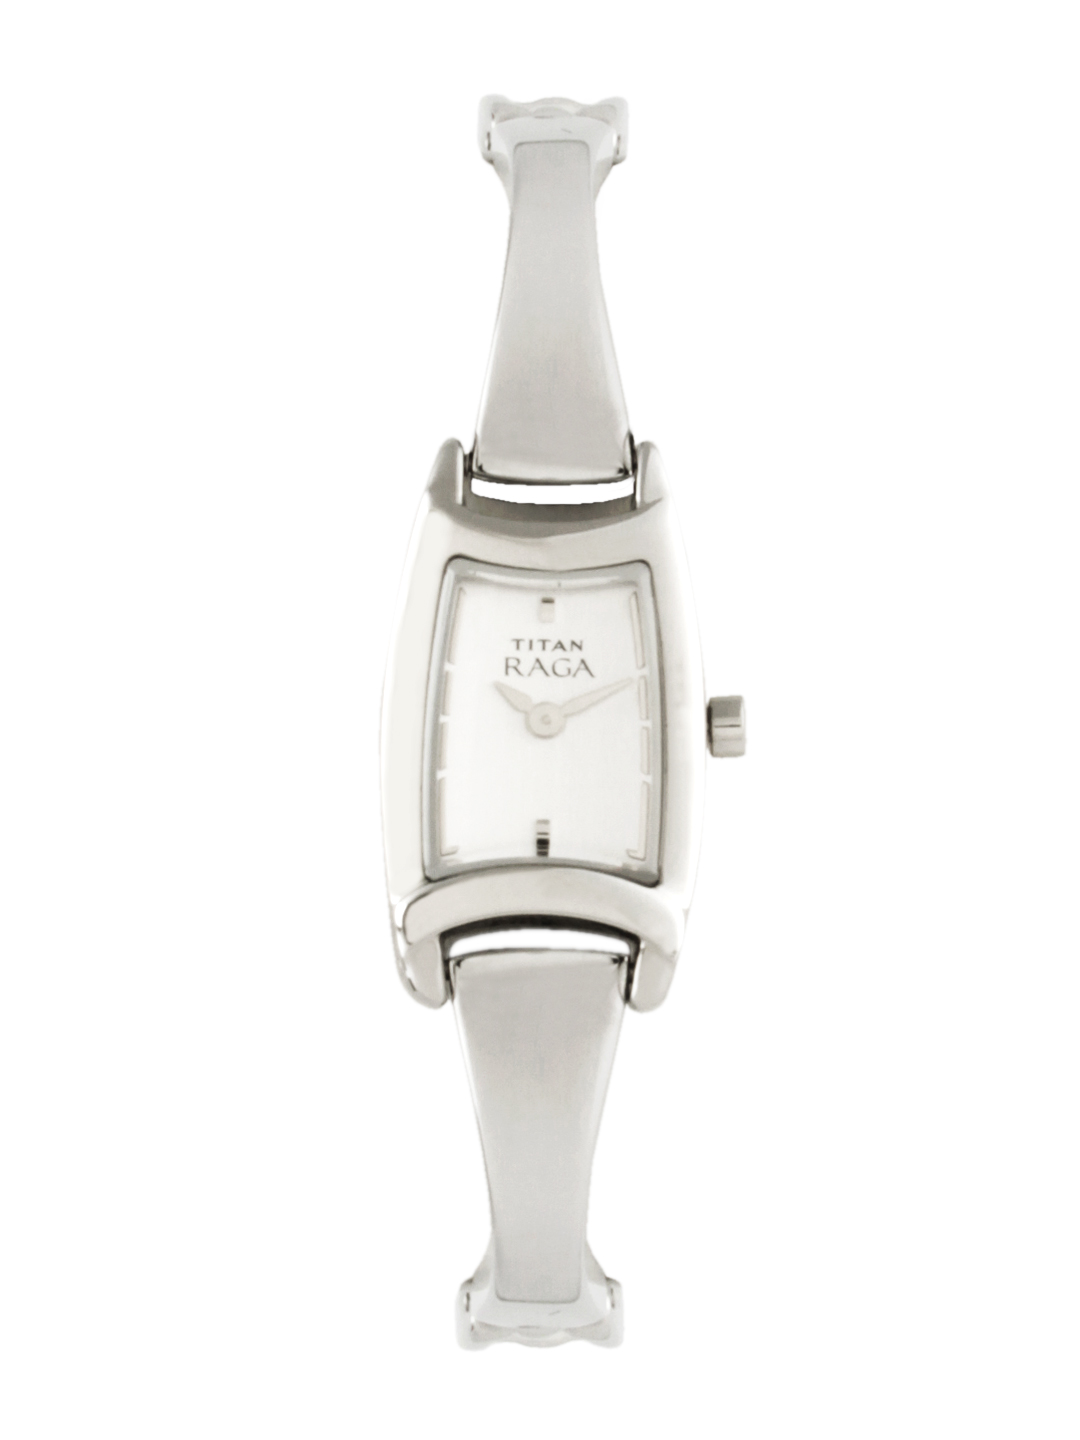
Titan Women Silver Dial Watch
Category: Accessories / Watches / Watches
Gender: Women
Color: Silver
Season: Winter 2016
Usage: Casual